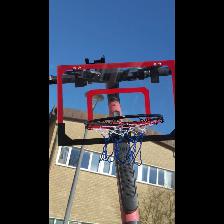
Label: NonHuman